Yuvraj Hans

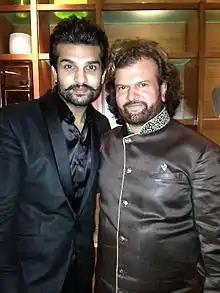
Yuvraj Hans(left) with father Hans Raj Hans(right)

Yuvraj Hans is an Indian Punjabi-language actor. He is the son of singer-turned politician and Bharatiya Janata Party MP Hans Raj Hans.